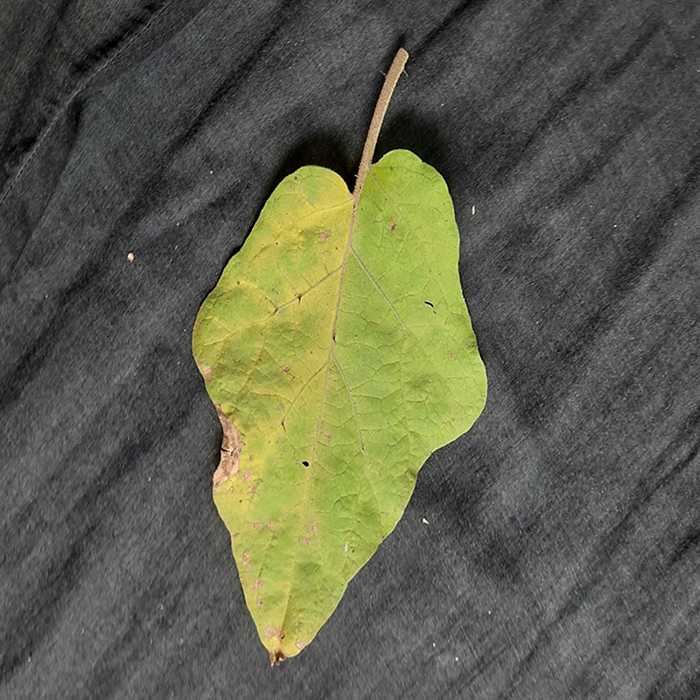
Plant: Eggplant
Label: Eggplant verticillium wilt